Question: Please indicate a possible affordance area of baseball bat that can be used for hitting
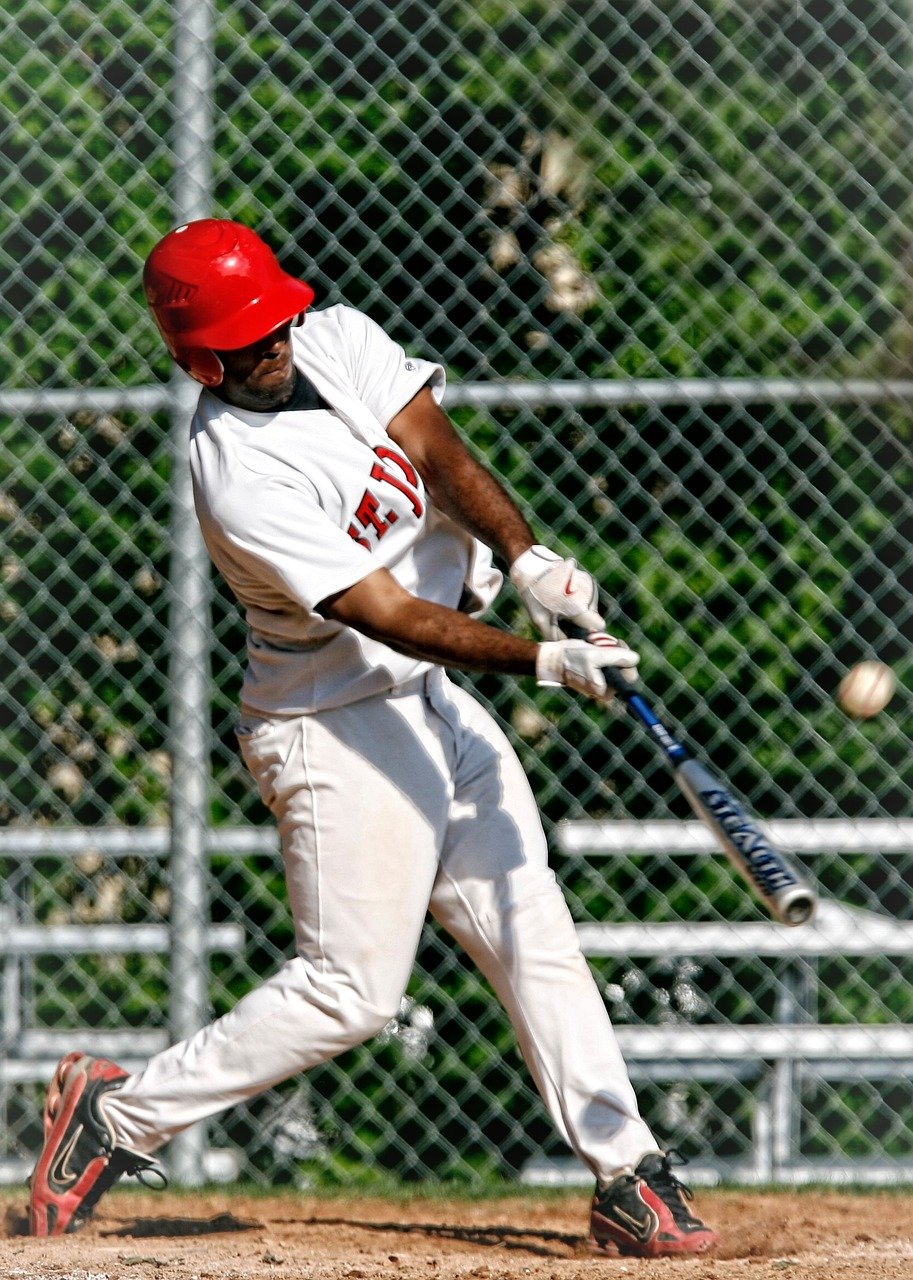
Answer: [698.849, 793.511, 808.361, 925.397]